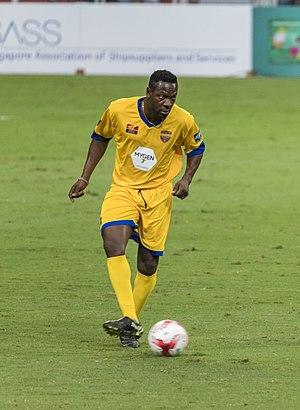
Laureano Bissan Etame Mayer connu sous le nom de Lauren, né le 19 janvier 1977 à Kribi, est un footballeur international camerounais.